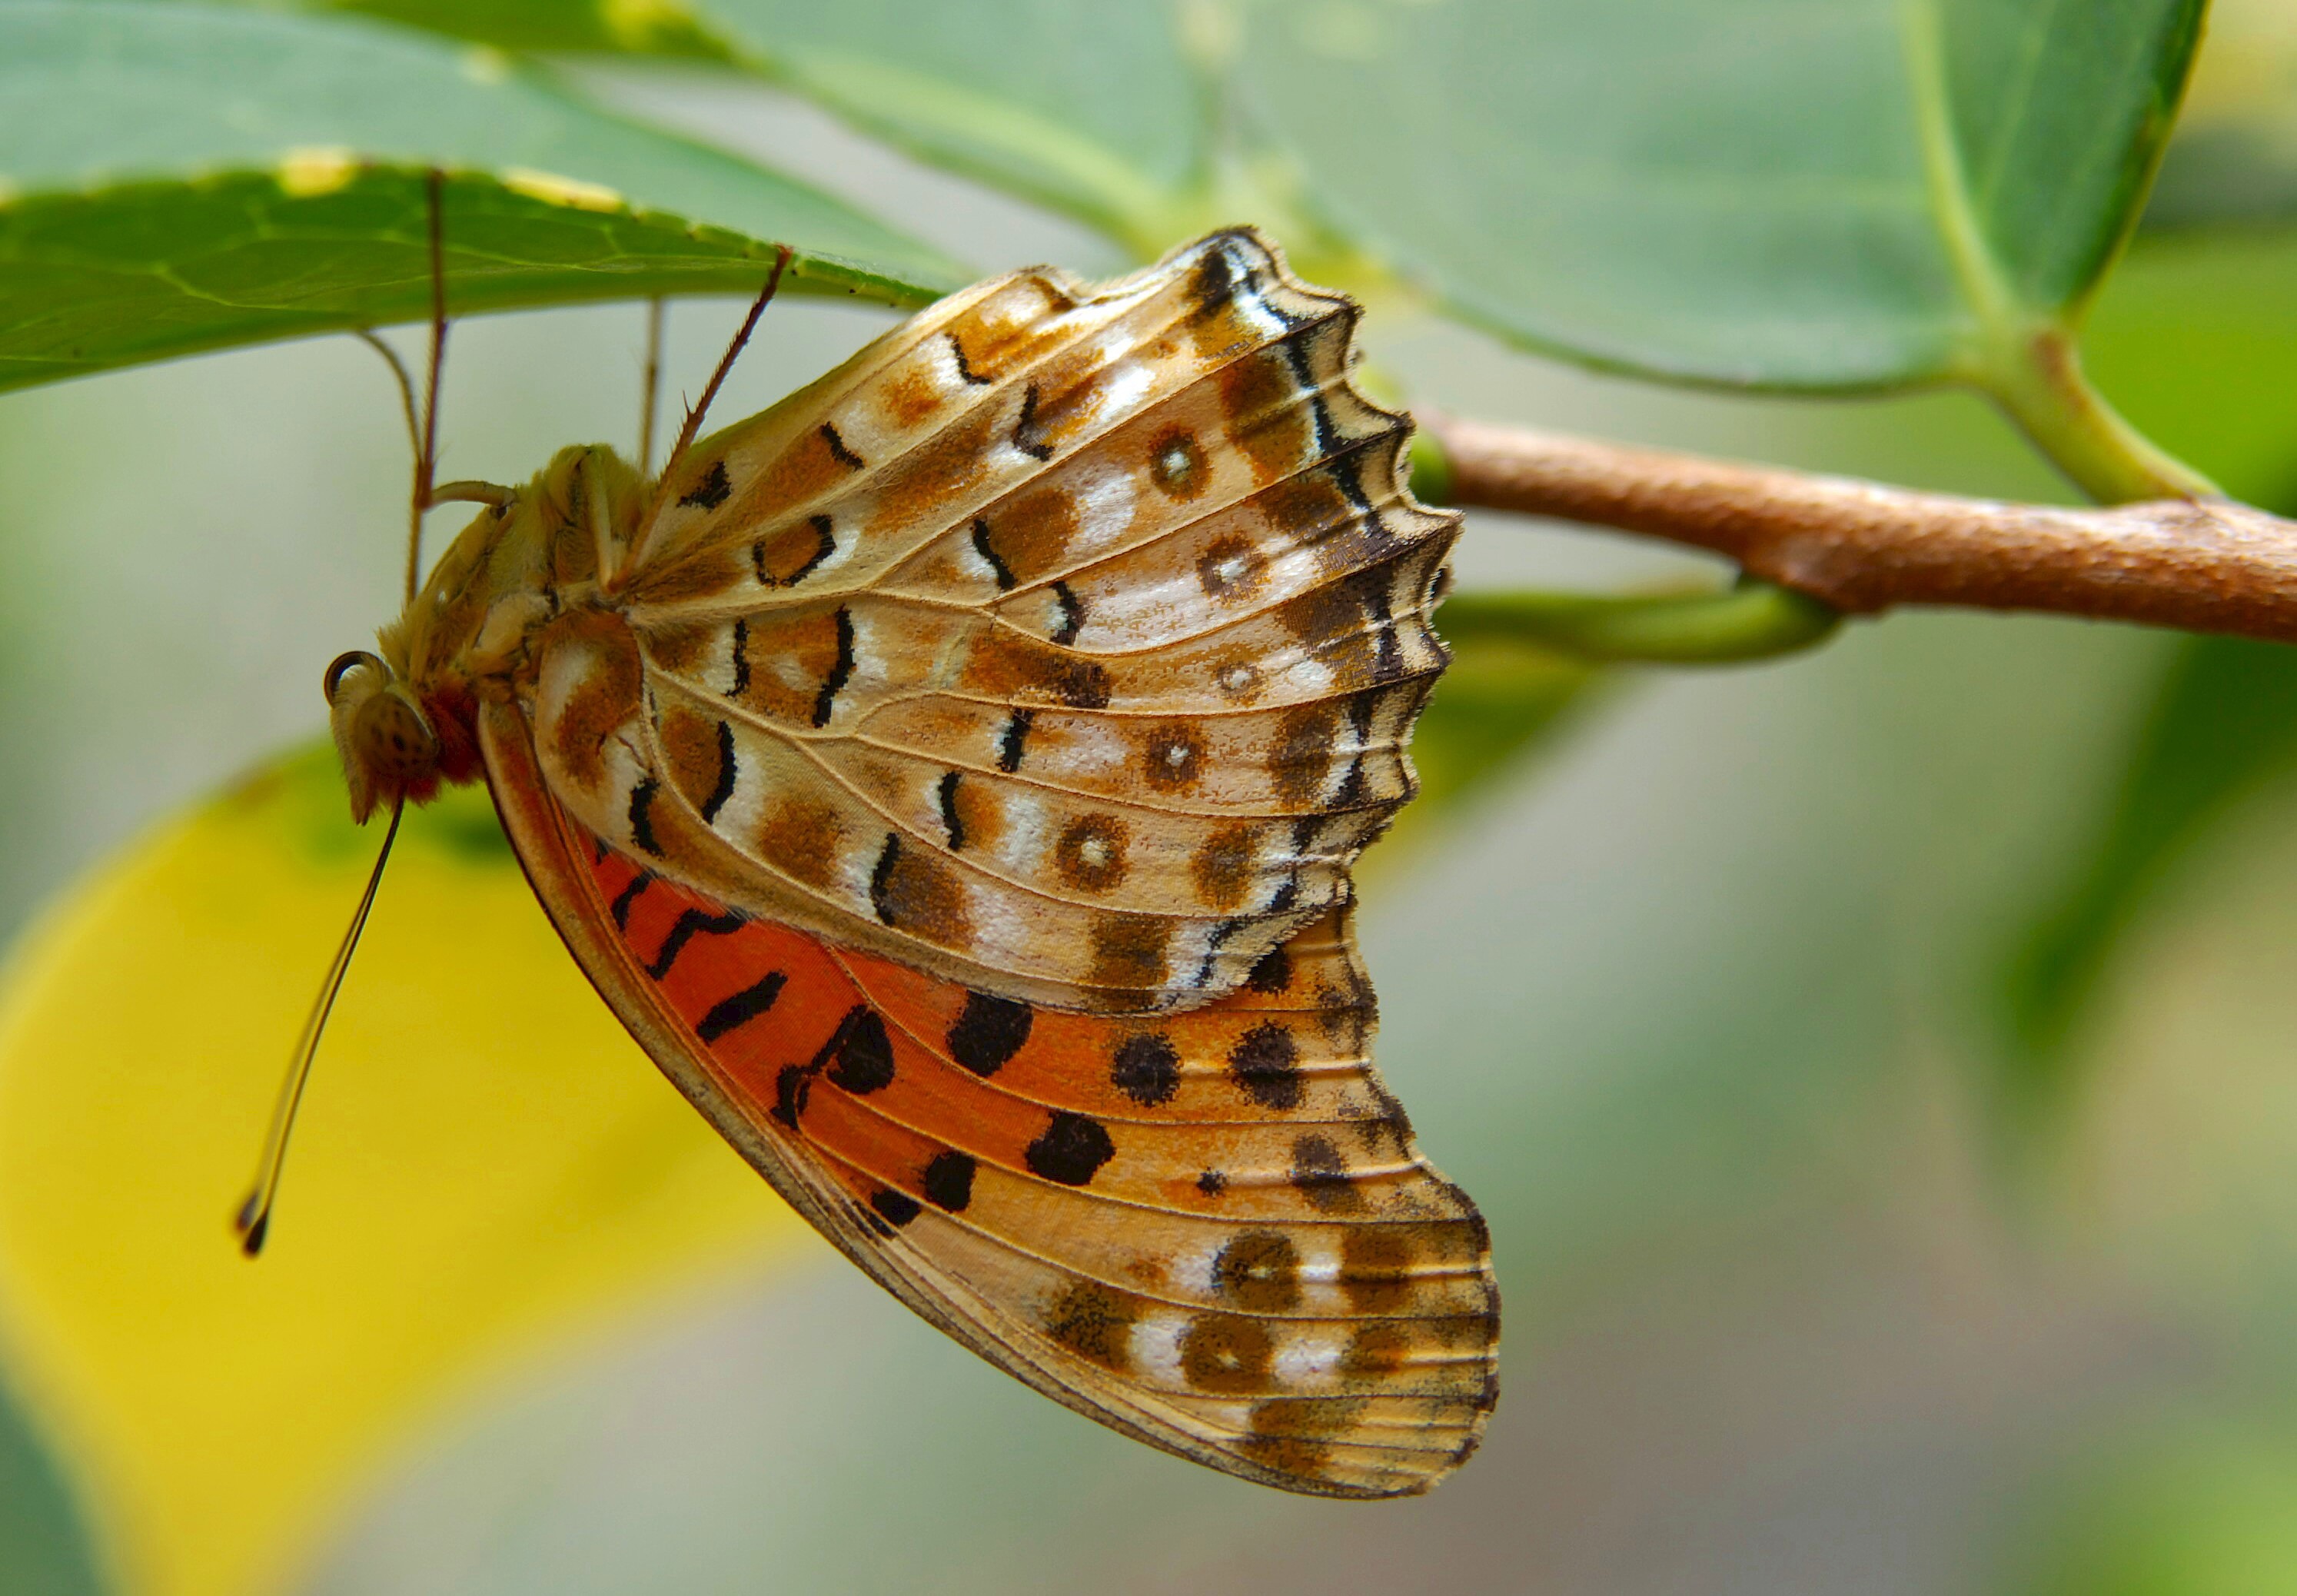
nature, photography, leaf, flower, wildlife, orange, insect, macro, butterfly, black, colorful, yellow, fauna, invertebrate, close up, wings, fragile, nectar, macro photography, arthropod, pollinator, plant stem, moths and butterflies, lycaenid, brush footed butterfly, colias, indian fritillary, argynnis hyperbius